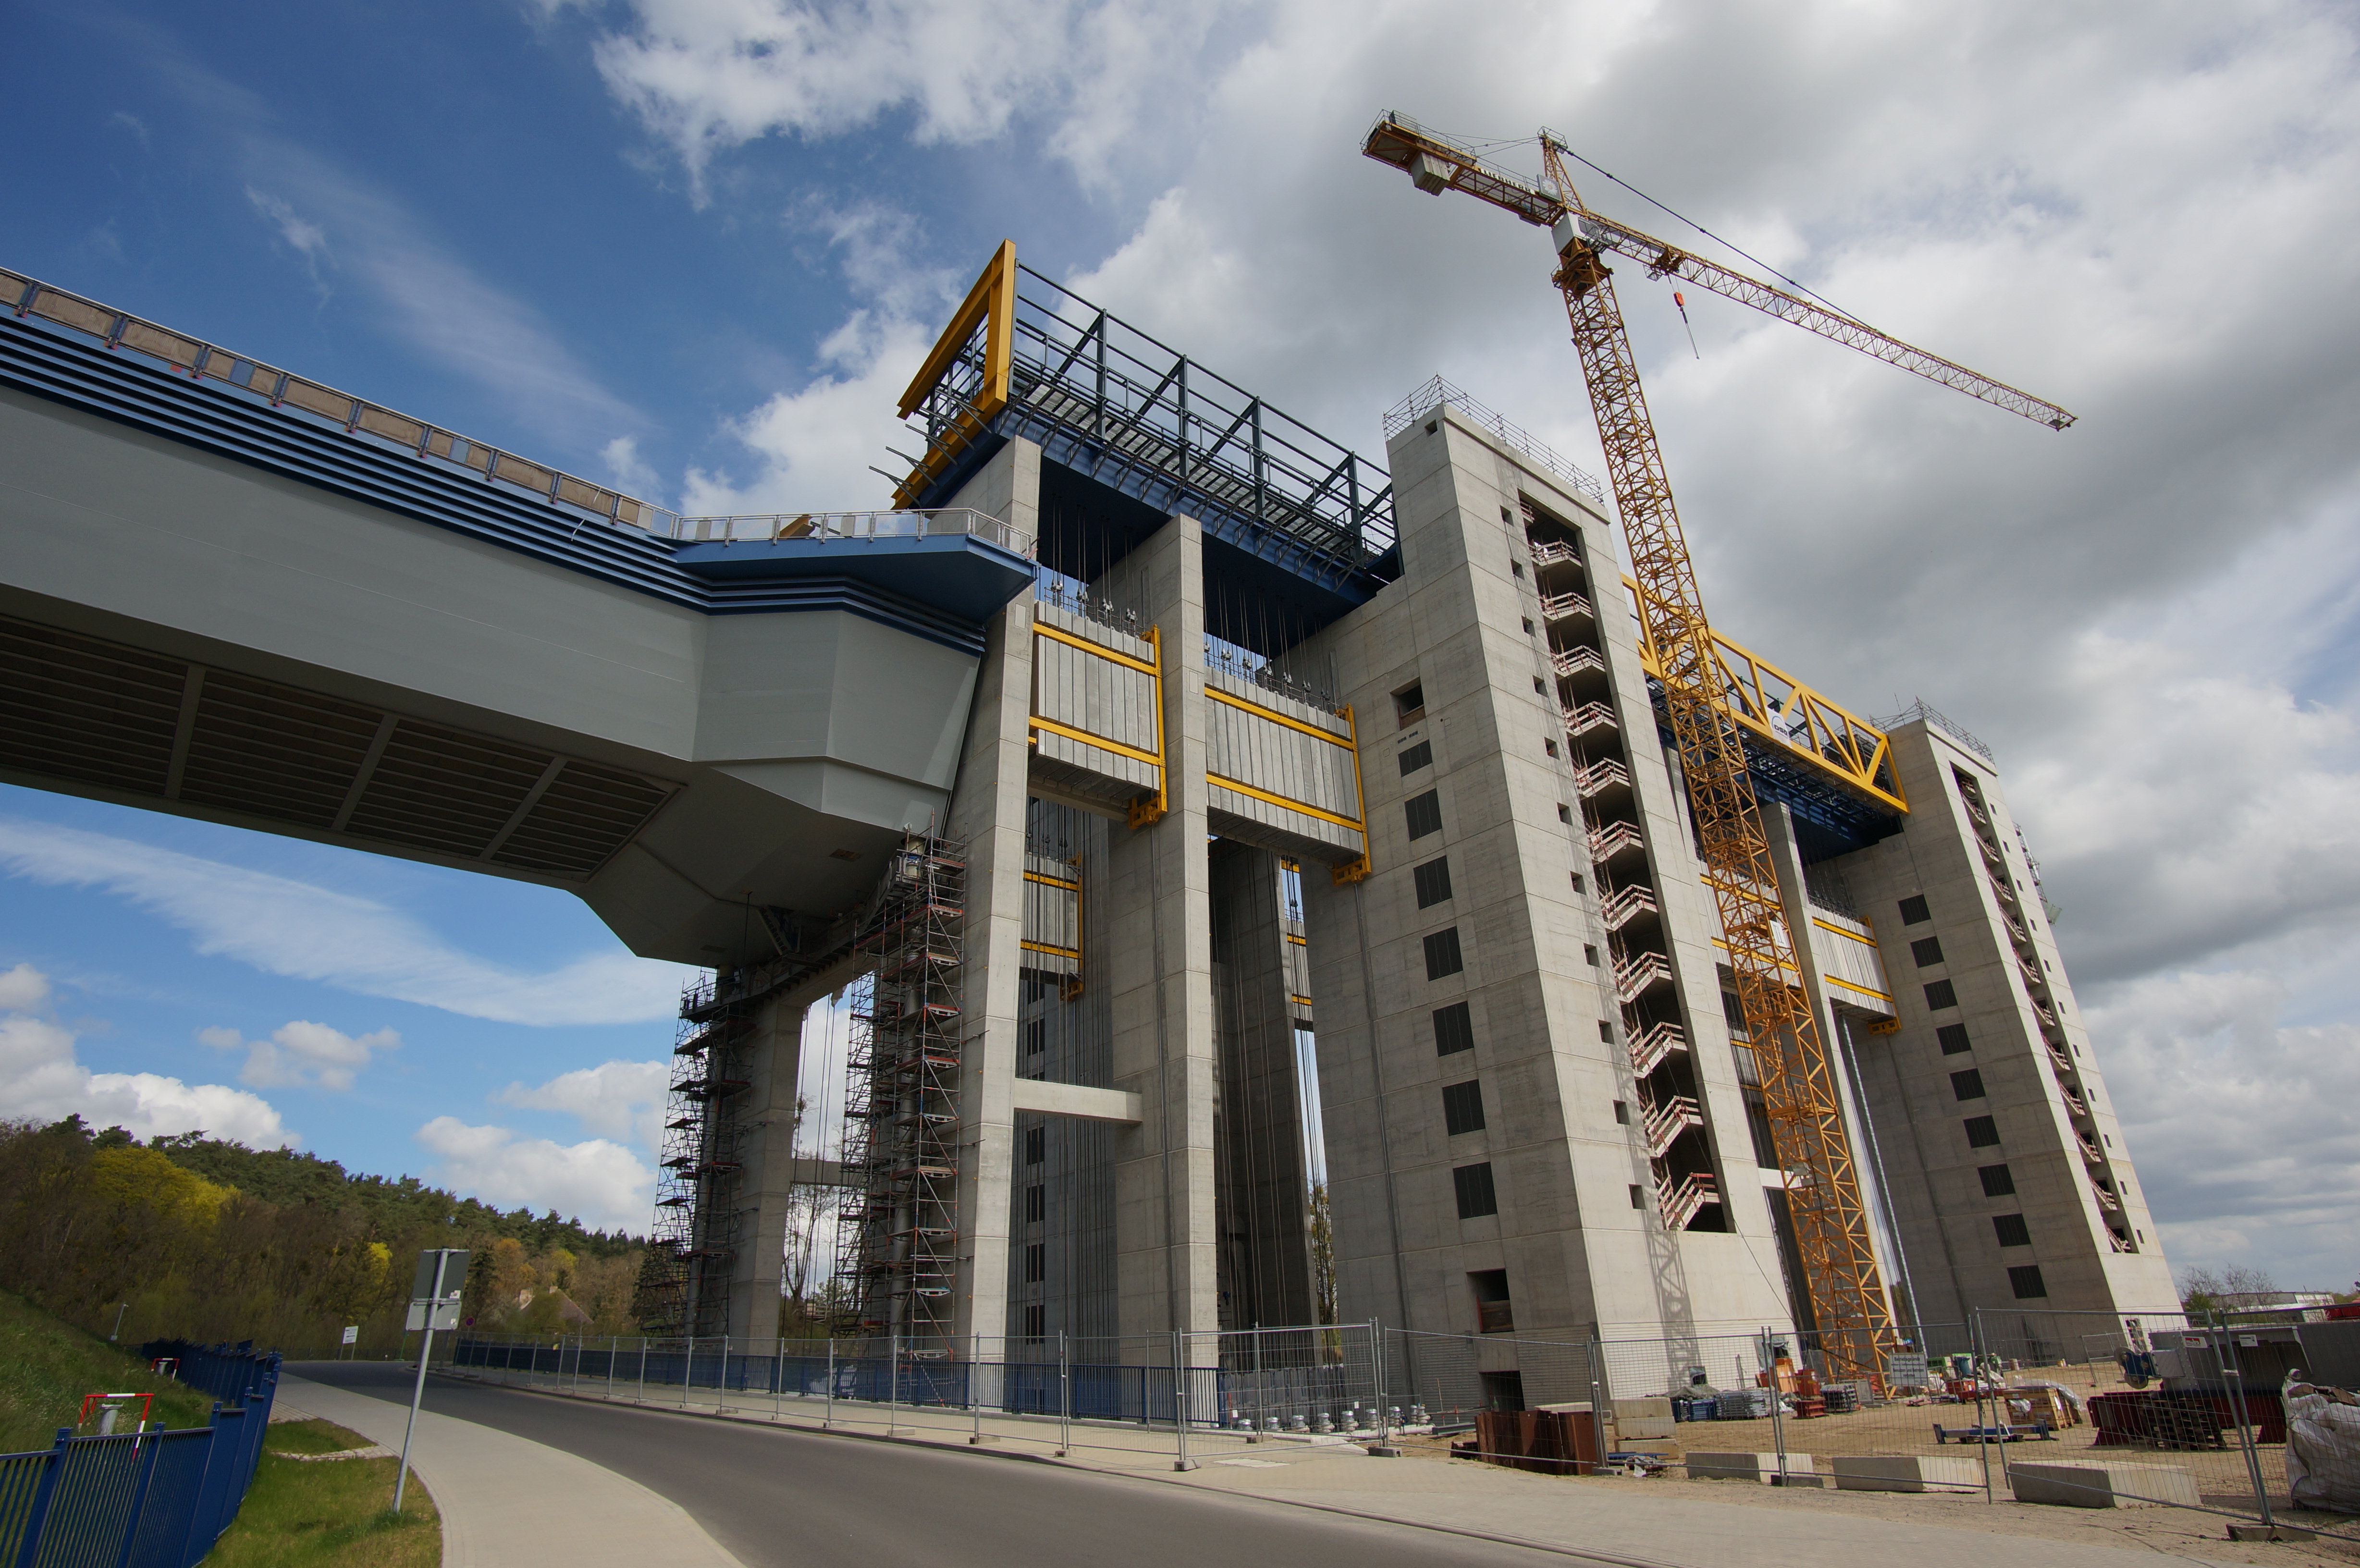
architecture, structure, road, bridge, highway, overpass, cityscape, downtown, transport, construction, landmark, stadium, tower block, public transport, 2016, germany, deutschland, walimex, 12mm, samyang, sony, nex, nex6, brandenburg, lenstagged, steffenzahn, samyang12mm, walimex12mm, niederfinow, metropolitan area, sport venue